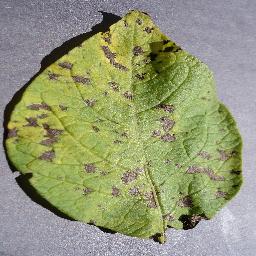
Label: Potato___Early_blight